Global Music Awards Africa

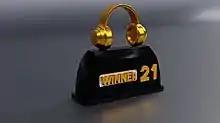
GMAA 3D Plaque

Global Music Awards Africa (also referred to as GMAA Awards or GMAA) is an annual award, presented by Smart Focus Media. GMAA honors outstanding musical accomplishments in Africa, with the goal to discover the next African star. The first edition was supposed to hold on 6 March 2021, at Accra International Conference Centre in Ghana. Due to COVID-19 regulations in Ghana, it was held virtually on 20 March 2021, at AICC. The most recent ceremony was held on 16 April 2022 at Lagos Oriental Hotel in Nigeria.